Puppet Master (film series)

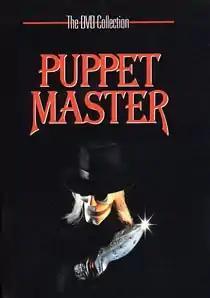
Region 1 (US) DVD box set containing the first seven installments.

Puppet Master is an American horror film series which focuses on a group of anthropomorphic puppets animated by an Egyptian spell, each equipped with its own unique and dangerous device and are represented as heroes, antiheroes and antagonists. The franchise was created by Charles Band and Kenneth J. Hall. The series consists of 15 films, 11 mainline, one crossover film, two spin-offs and a reboot.